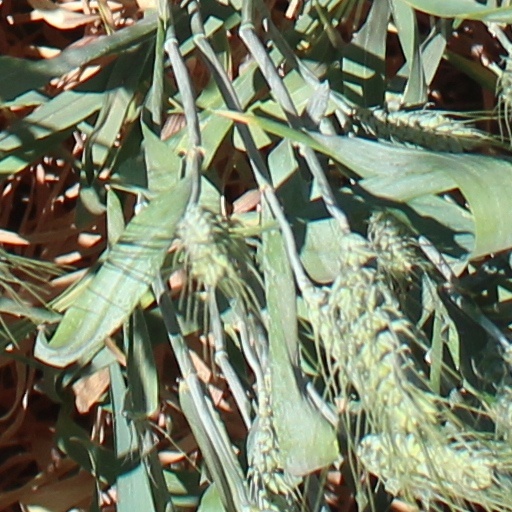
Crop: wheat